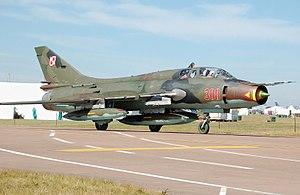
Soukhoï est l’un des principaux constructeurs d’avions militaires soviétiques puis russes. L’entreprise a été fondée par Pavel Soukhoï en 1939 sous le nom de « Bureau d'études Soukhoï » ou OKB-51, et est en 2009 connue sous le nom de Sukhoi Corporation, société qui appartient au groupe aéronautique Irkout, membre du consortium OAK.